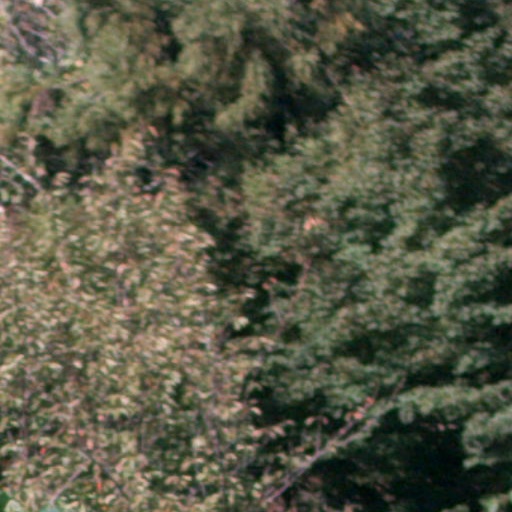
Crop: cassava